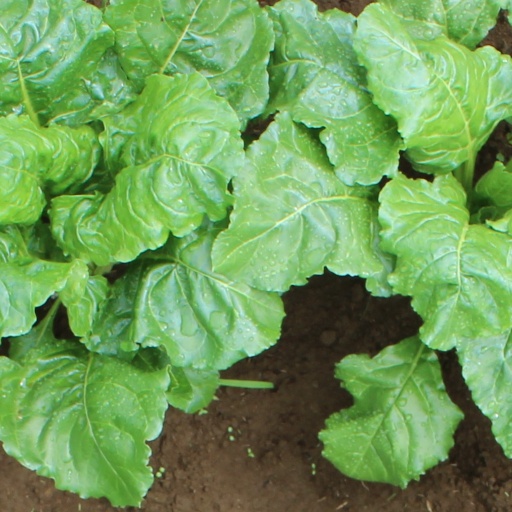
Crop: sugar beet